Jonathan M. Wainwright (general)

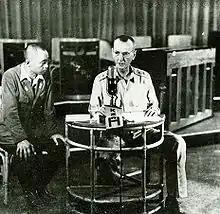
Wainwright ordering the surrender of the Philippines while being monitored by a Japanese censor

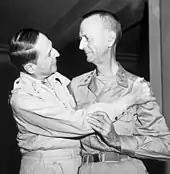
MacArthur (left) greets Wainwright (August 1945)

In September 1940, Wainwright was promoted to major general (temporary) and returned to the Philippines, in December, as commander of the Philippine Department.